Oakville, Ontario

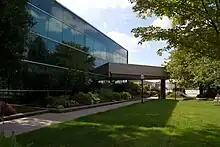
Tim Hortons headquarters

Sagen MI Canada (TSX:MIC), Algonquin Power & Utilities, Canadian Tire Financial Services, Cameron's Brewing Company, Equirex, Pelmorex, and Rockstar Toronto are based in Oakville, while Siemens, The Ford Motor Company, and MADD Canada have their head Canadian offices in the town. Many Oakville residents work in advanced manufacturing at large facilities operated by UTC Aerospace Systems and General Electric.